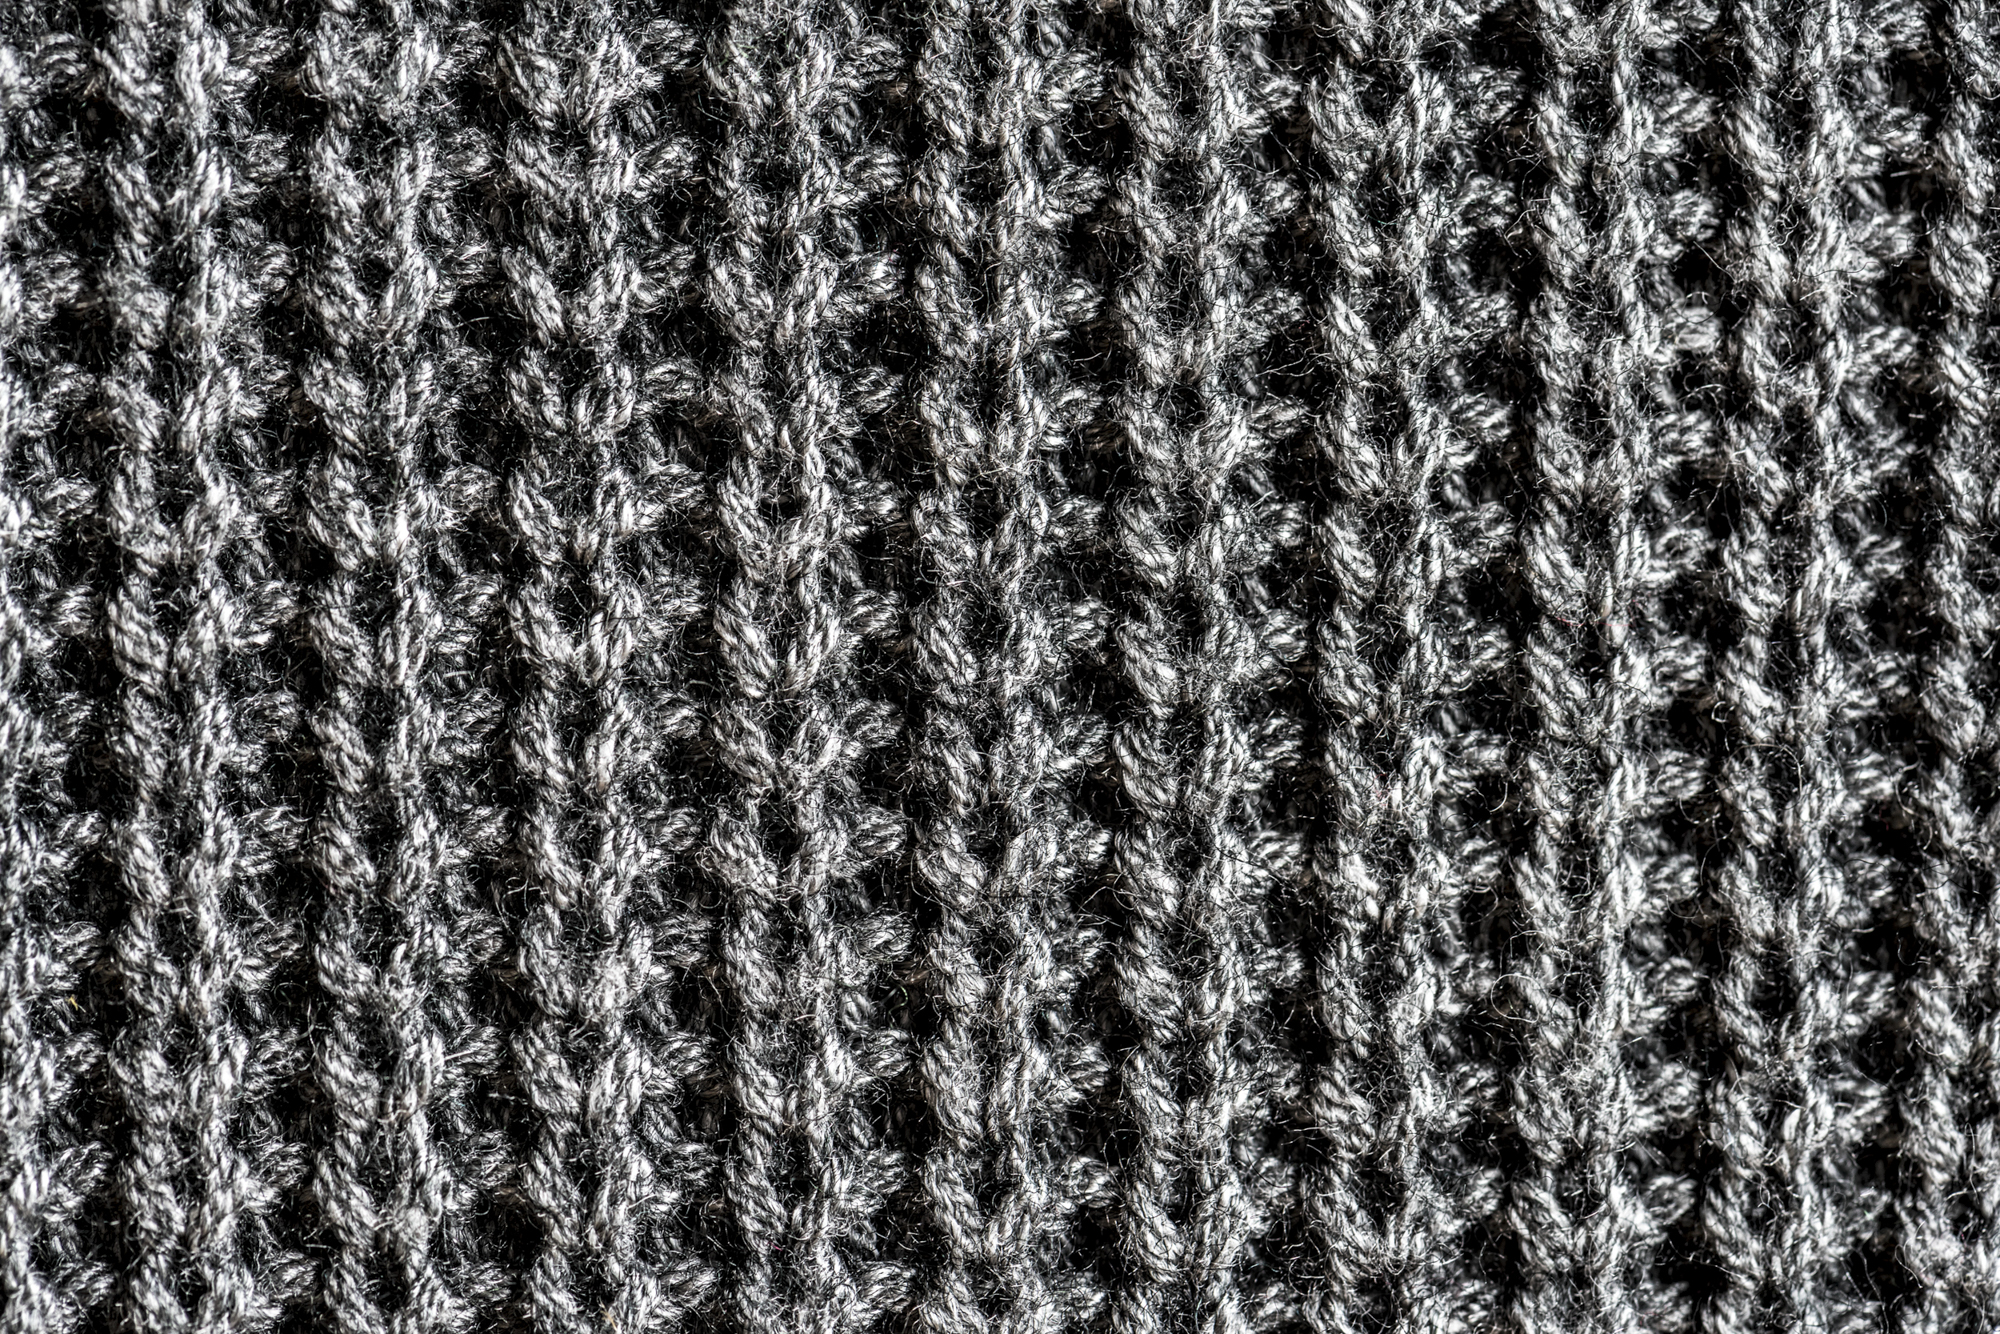
attractive, backdrop, background, blanket, cloth, clothes, copy space, decor, decorate, decoration, design space, fabric, garment, knitted, pattern, soft, surface, texture, textured, wall, wool, woven, black, black and white, monochrome photography, monochrome, design, mesh, tree, symmetry